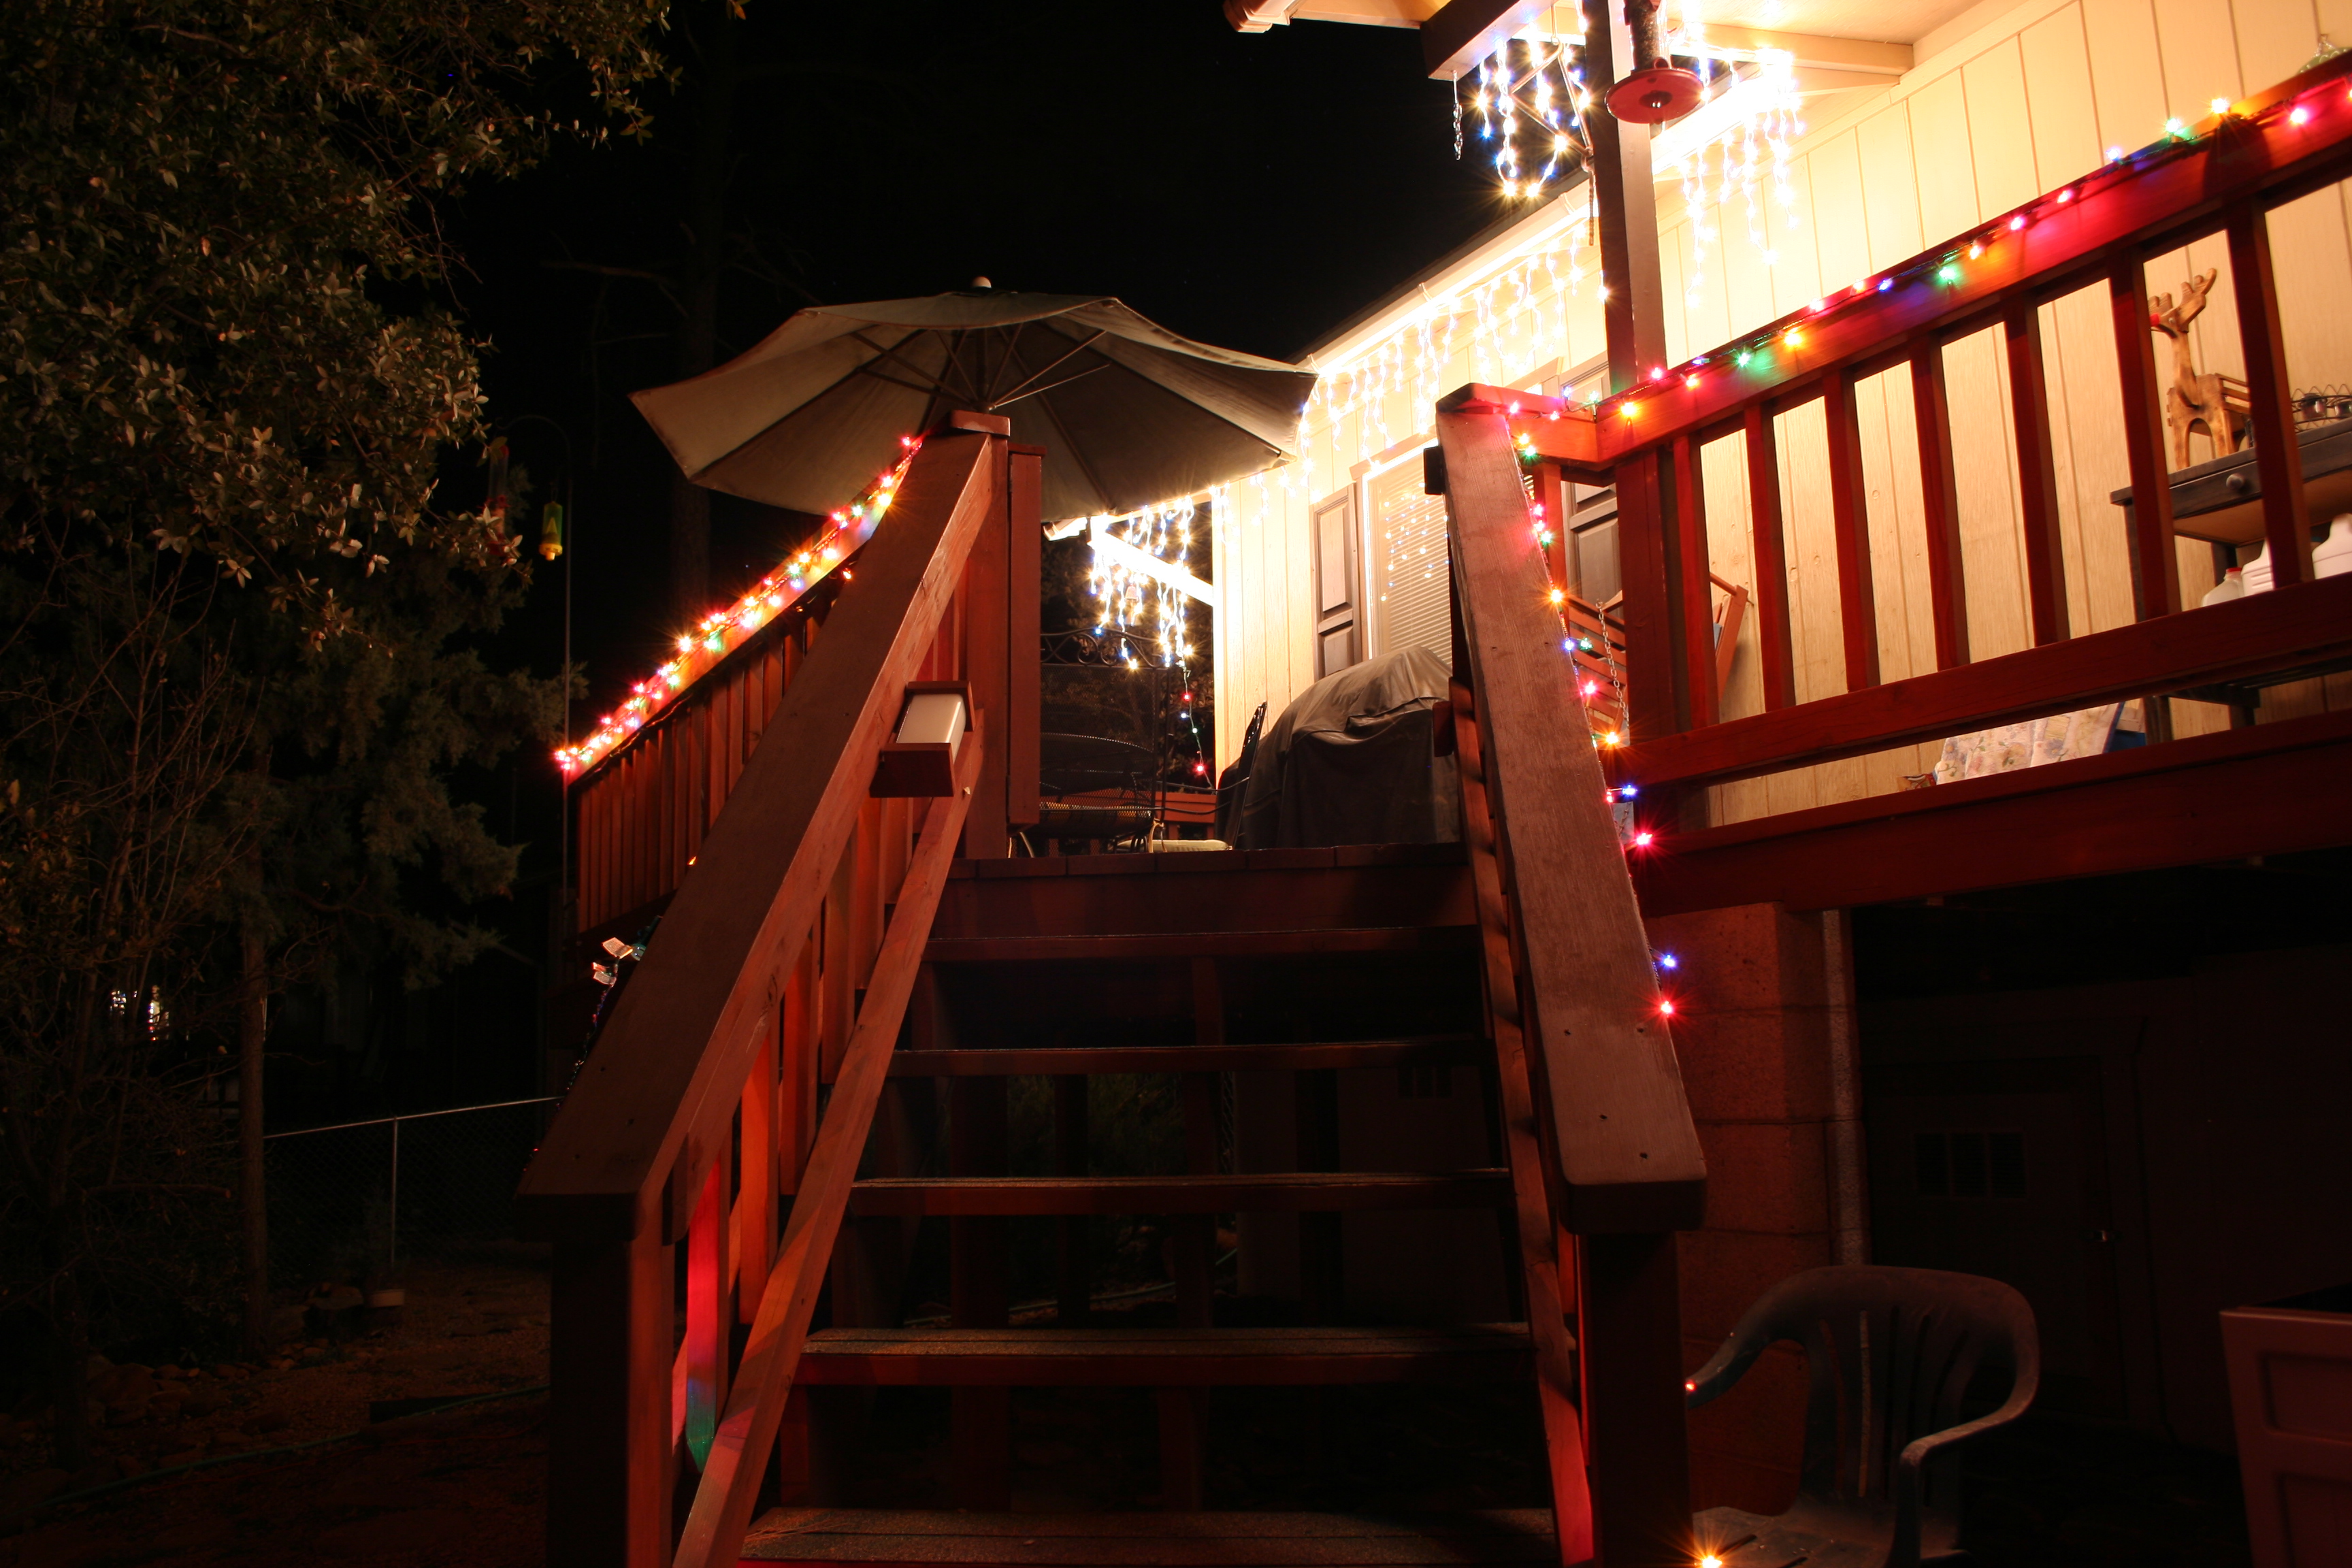
light, night, restaurant, evening, darkness, lighting